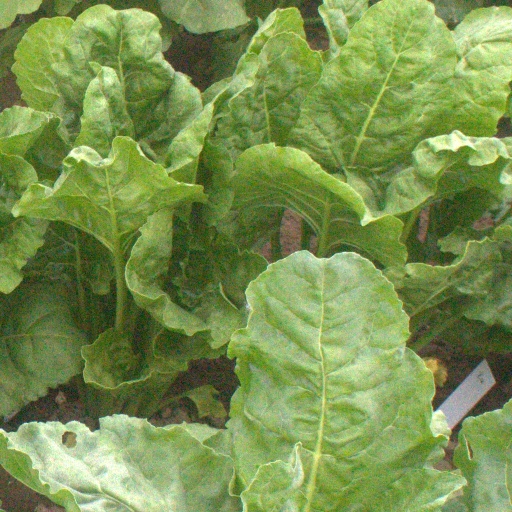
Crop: sugar beet